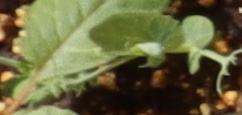
Label: Field Pea